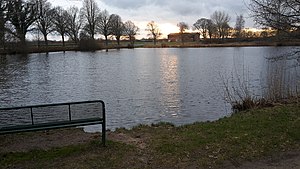
Schenefeld (Kreis Steinburg)
Mühlenteich i Schenefeld
Schenefeld er en kommune og administrationsby i det nordlige Tyskland, beliggende i Amt Schenefeld i den nordvestlige del af Kreis Steinburg. Kreis Steinburg ligger i den sydvestlige del af delstaten Slesvig-Holsten.